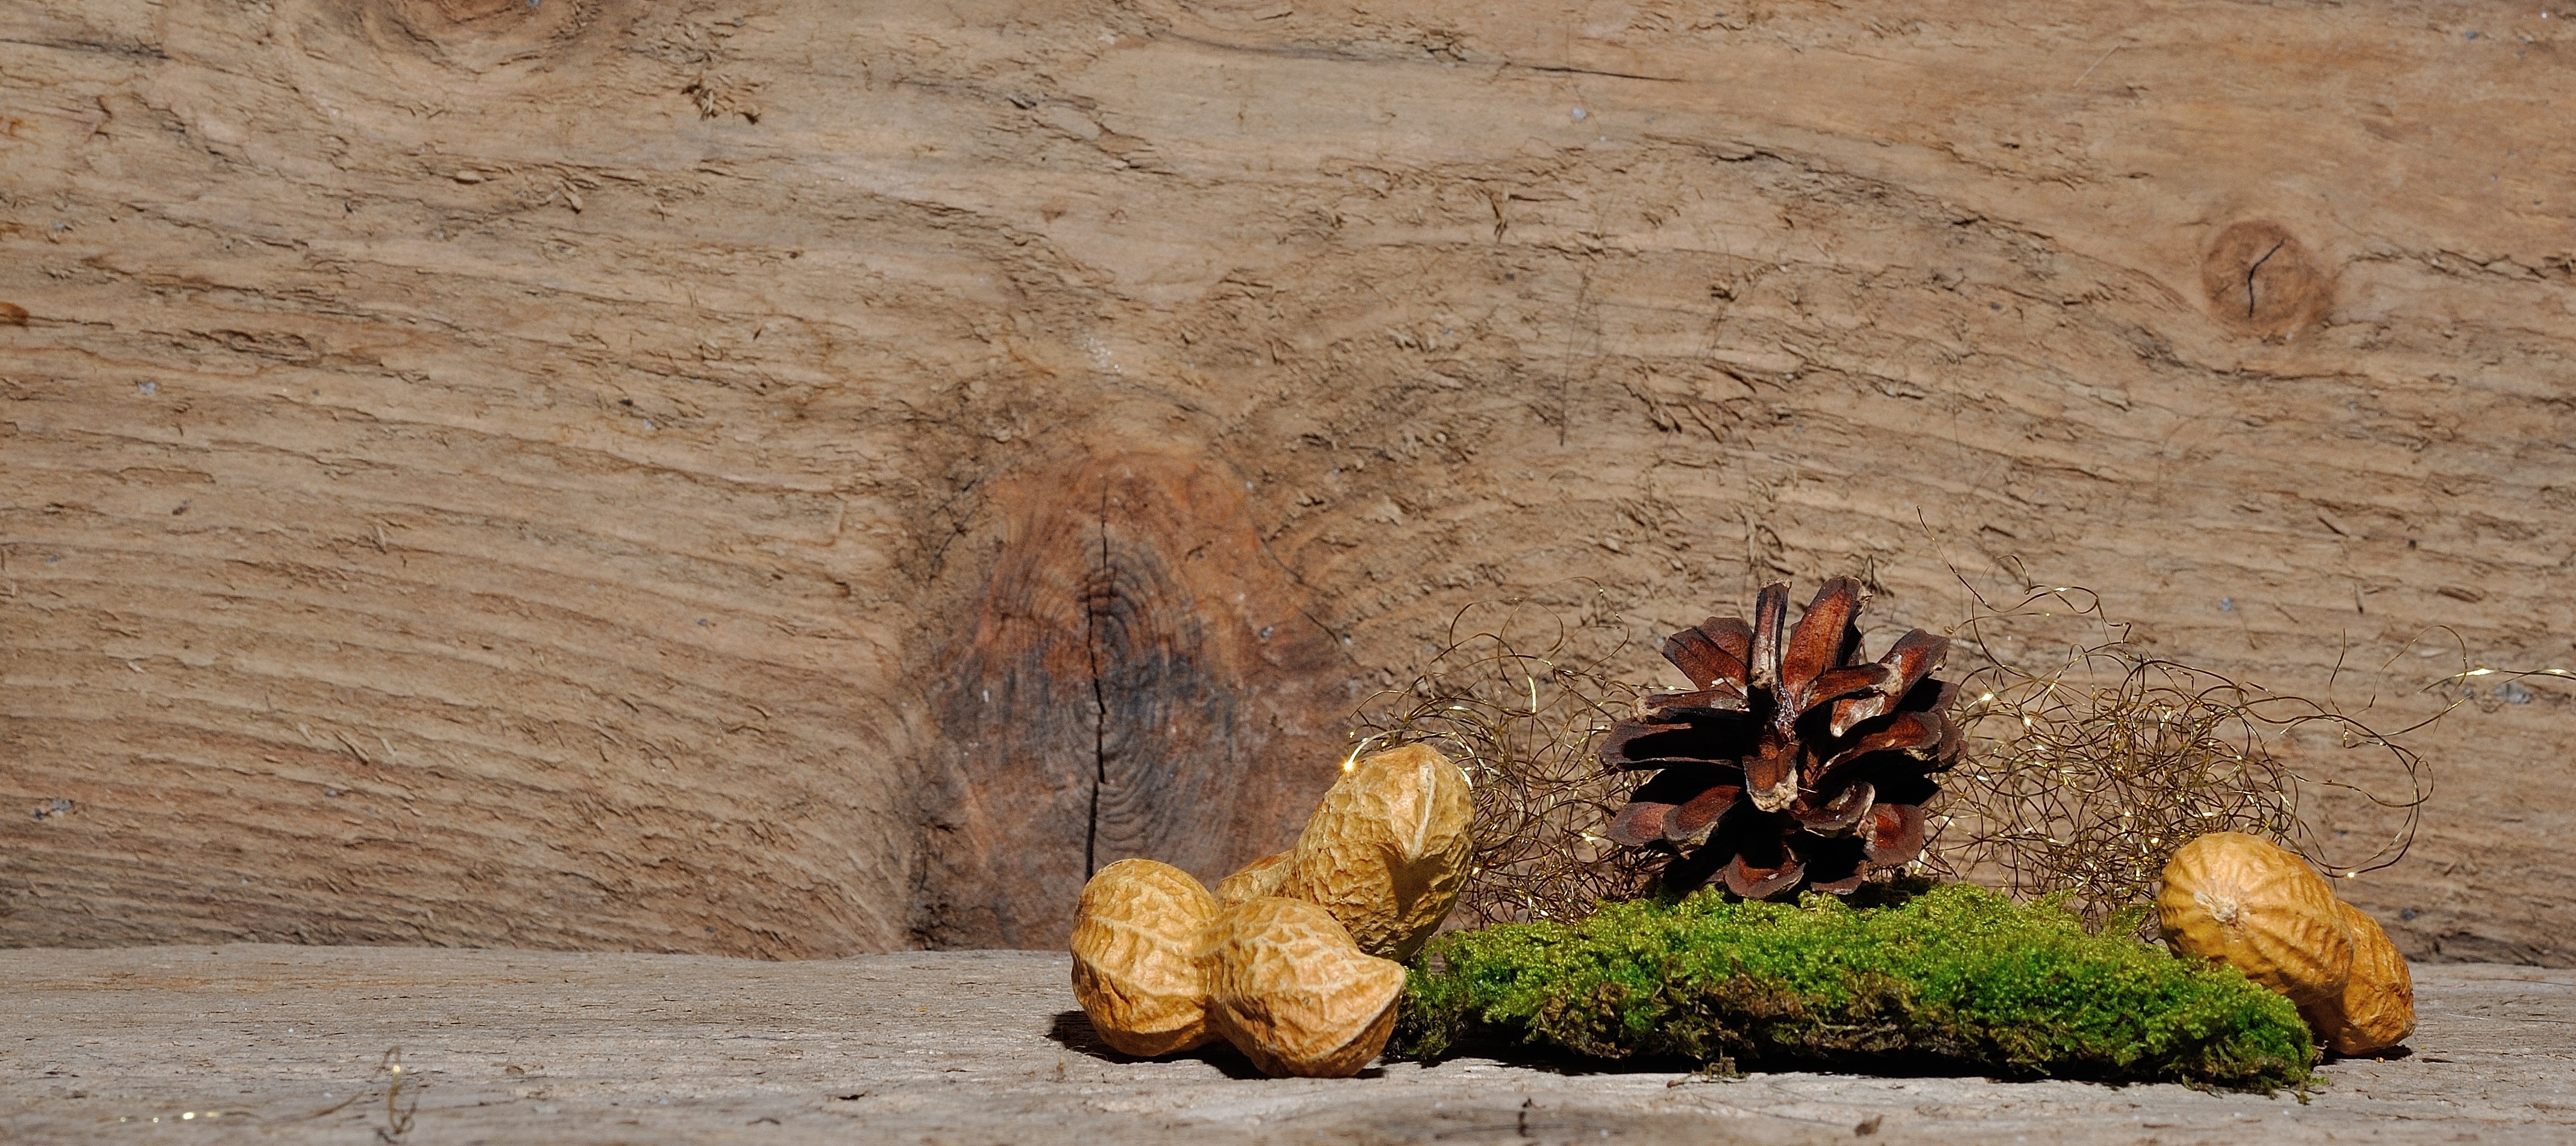
rock, wood, wall, moss, formation, decoration, soil, christmas, pine cone, deco, nuts, tap, background, geology, temple, peanuts, wadi, ancient history, tannnenzapfen